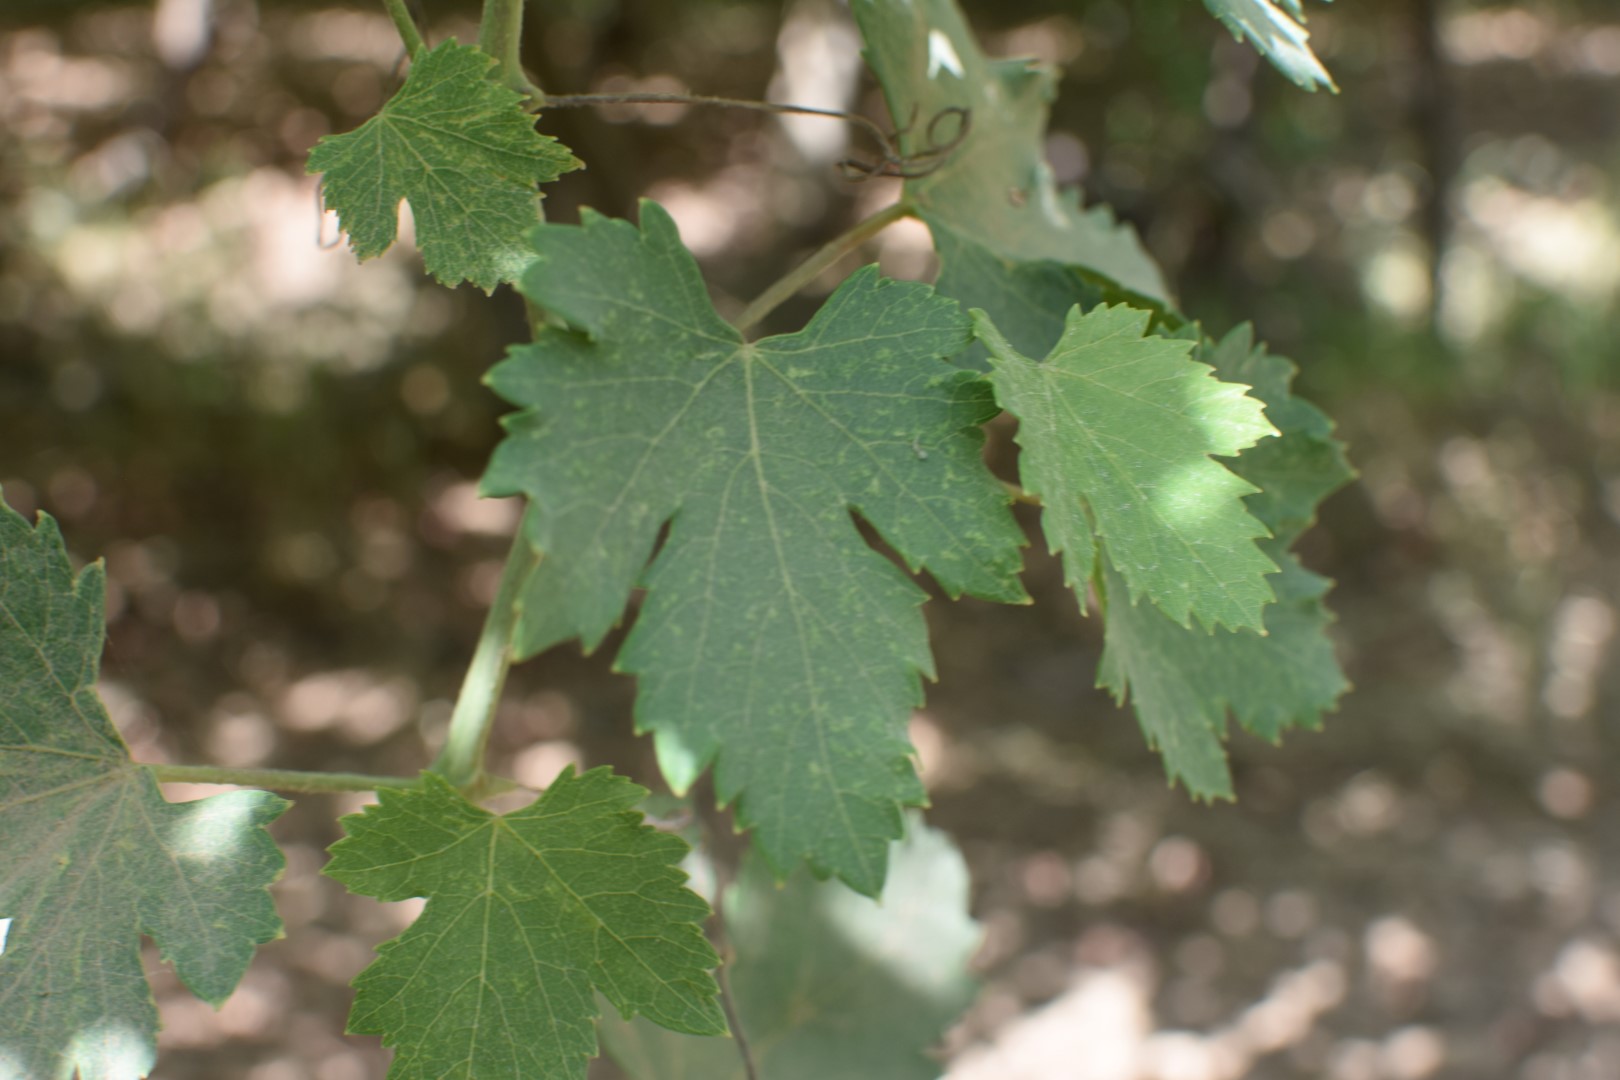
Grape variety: Halawani